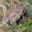
Label: frog